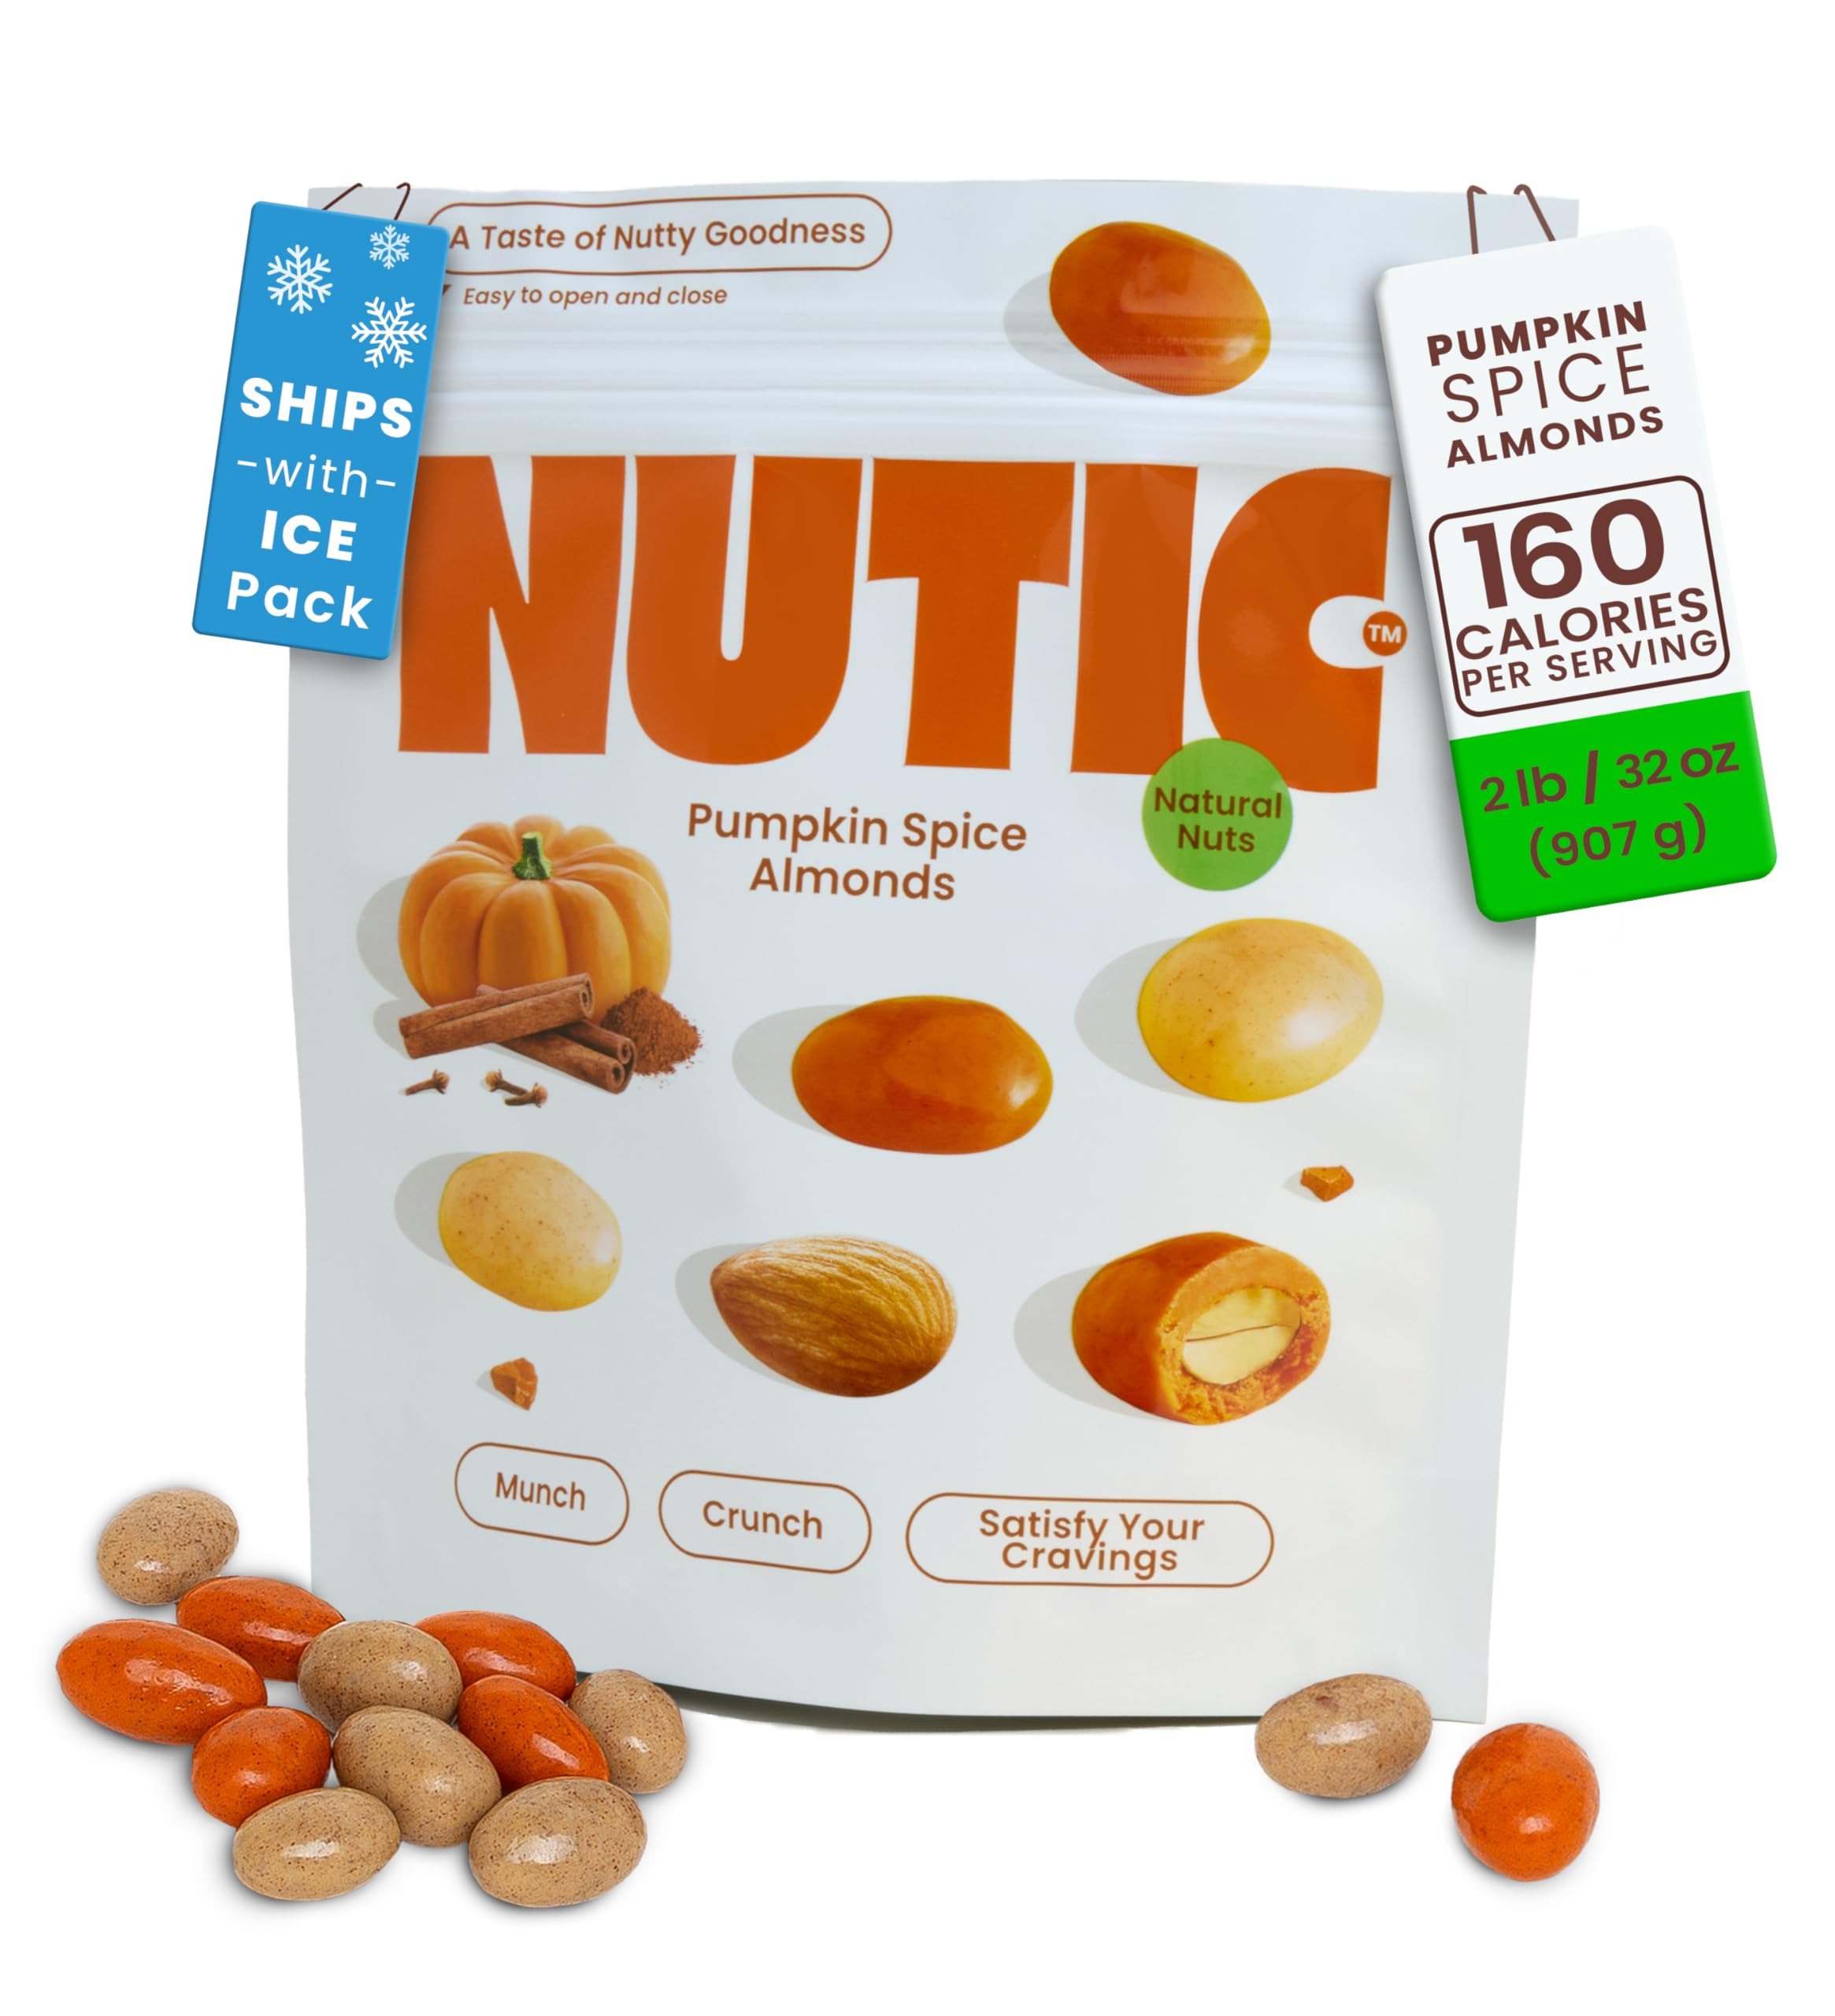
Item Name: Nutic Pumpkin Spice Almonds - 2 Lb Premium Pumpkin-Flavored Almond Snacks in a Resealable Bag - Ideal for Seasonal Snacking Adventure, Made in USA (Pack of 1)
Bullet Point 1: 🎃 FALL FLAVOR FUSION: Embrace autumn's essence with pumpkin spice almonds, ideal for fall enthusiasts and lovers of semi-sweet, spicy snacks. Perfect for seasonal cravings and nostalgic treats, they're a delightful addition to your roster of delicious chocolate candies.
Bullet Point 2: 🍂 PREMIUM QUALITY INDULGENCE: Luxuriate in the taste of roasted almonds coated in a secret pumpkin spice blend. Savor the enchanting taste of our pumpkin spice almonds, where the rich and nutty goodness of almonds meets the cozy embrace of pumpkin spice.
Bullet Point 3: 🌟 COZY AUTUMN SNACK: Delight in the warm, comforting flavors of pumpkin spice almonds. Suitable for on-the-go snacking or relaxing evenings indoors with old time candy vintage nostalgic candy.
Bullet Point 4: 🍁 FRESHNESS IN EVERY BITE: Preserve the enduring freshness of almonds in a convenient resealable bag. Whether for outdoor adventures, office snacks, or cozy nights in, suitable for all occasions and preferences, including old school candy and office candy.
Bullet Point 5: ✅ AMERICAN CRAFTSMANSHIP: Enjoy our locally crafted pumpkin spice almonds, proudly made in the USA. Experience the rich flavors of autumn, perfect for those seeking premium snacks imbued with nostalgia and the assurance of American quality.
Product Description: Delight in the essence of autumn with these pumpkin spice-infused almonds, a perfect blend of coziness and premium taste. Ideal for enthusiasts of both seasonal treats and health-conscious snacking, these almonds are a low-carb delight, offering a crunchy alternative to traditional candies like burnt peanuts candy, and candy coated peanuts. Proudly crafted in the USA, these roasted almonds are coated in a rich pumpkin spice blend, providing a comforting, warm snack for any occasion. Perfect for outdoor adventures, office breaks, or cozy nights in, they cater to a variety of preferences, from old time candy lovers to those who appreciate a nostalgic touch to their snacks. Enjoy the gourmet quality and festive flavor of these almonds, which capture the rich, aromatic pleasures of fall in every bite.
Value: 32.0
Unit: Ounce

Price: 26.98